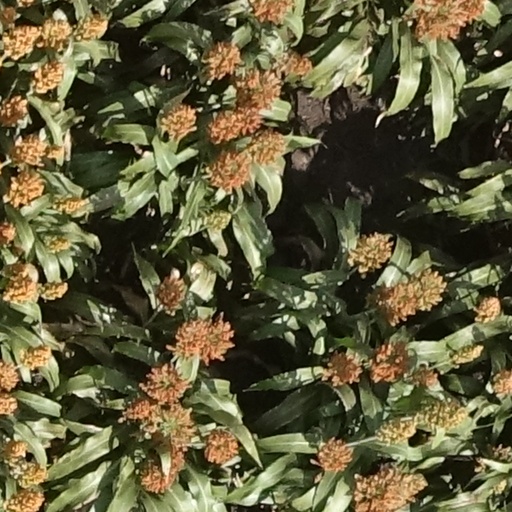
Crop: sorghum